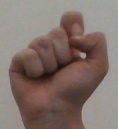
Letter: fa